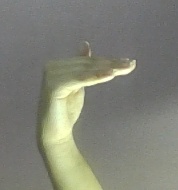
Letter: khaa